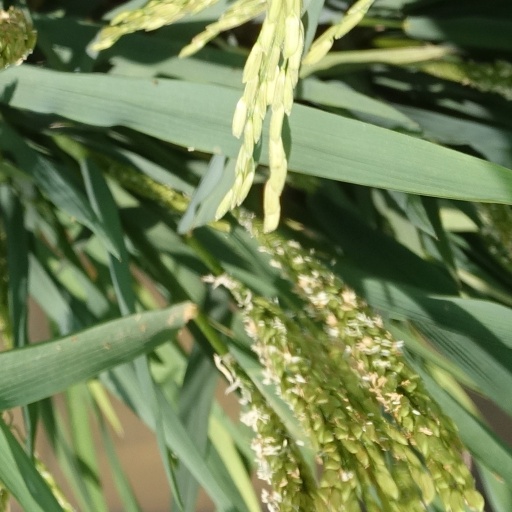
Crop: rice